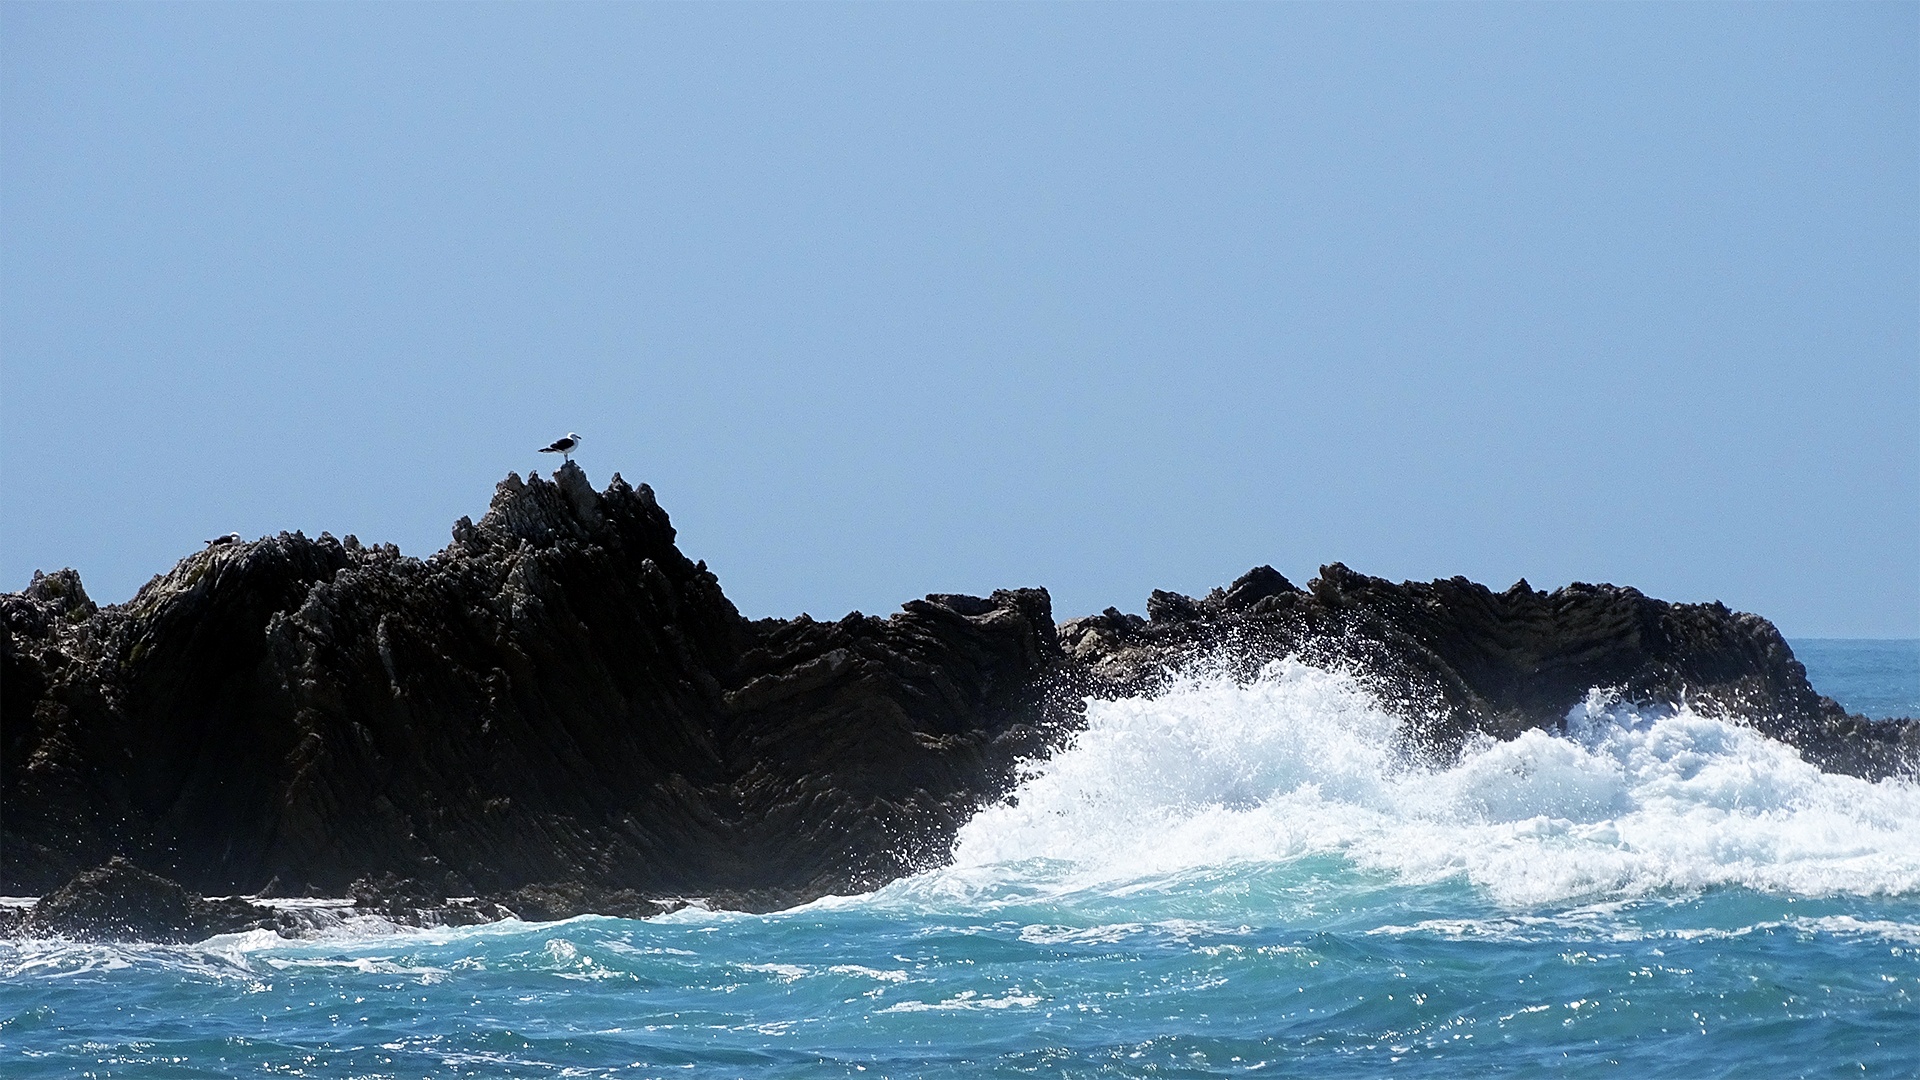
beach, sea, coast, water, rock, ocean, horizon, shore, wave, wind, stone, vehicle, body of water, boating, cape, wind wave